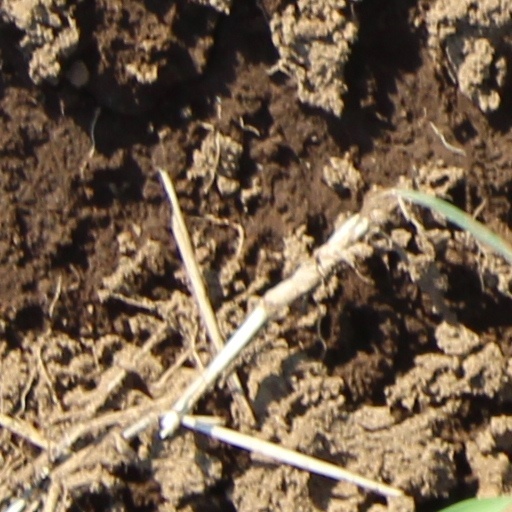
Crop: wheat